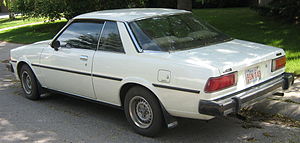
Mazda 626 / 626/Capella (CB2, 1979−1982)
Mazda 626 Coupé (1979–1982)
Mazda 626 var en personbilsmodel fra den japanske bilfabrikant Mazda, som var baseret på den japanske Mazda Capella.